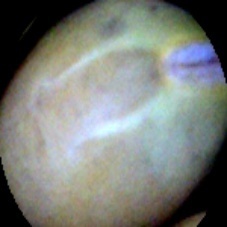
Label: Immature